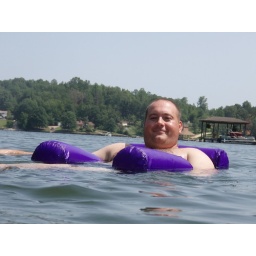
Susan's lake house in Alabama. Ahhhh....relaxing!